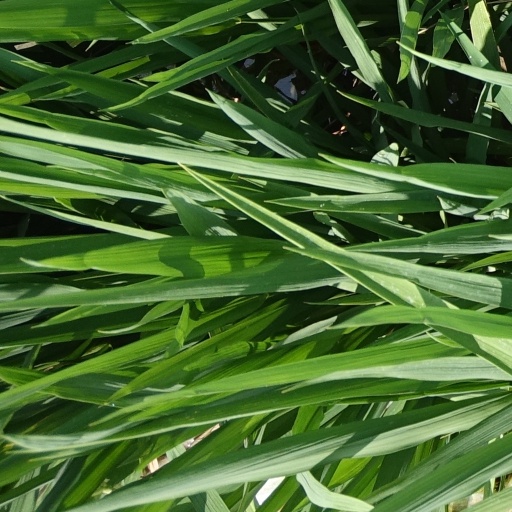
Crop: rice